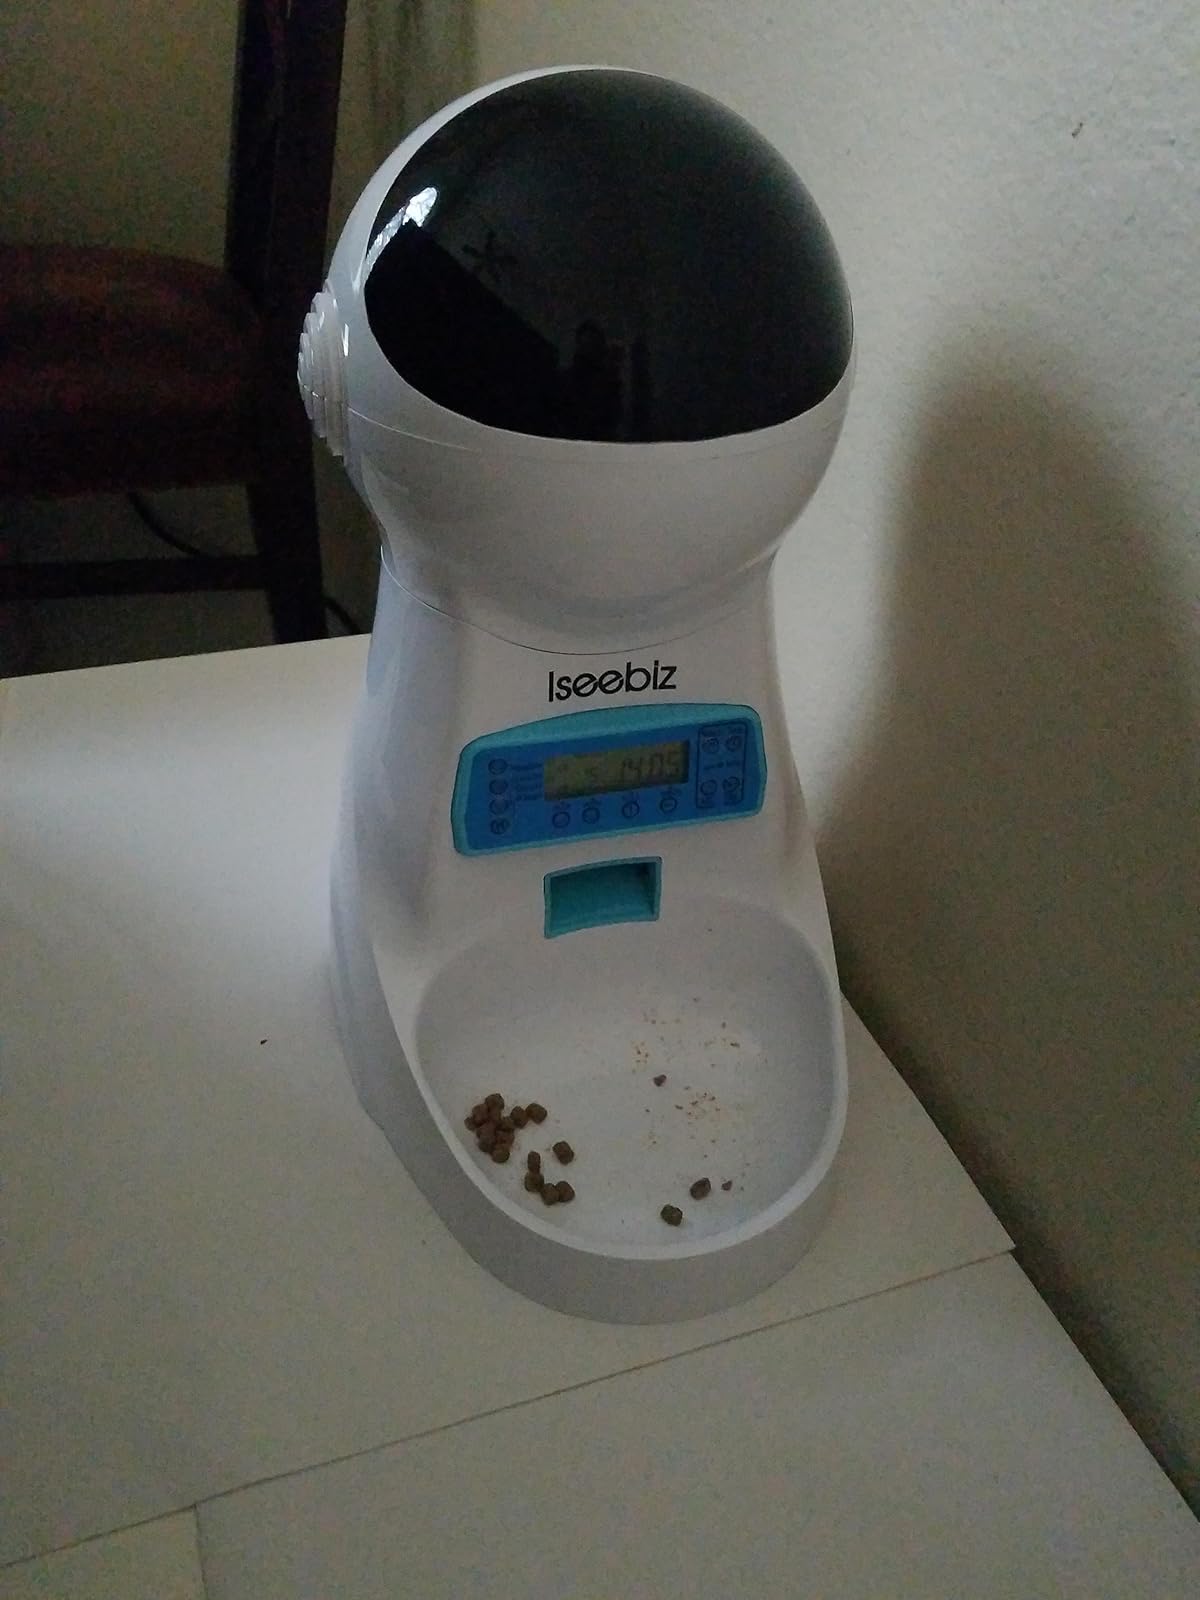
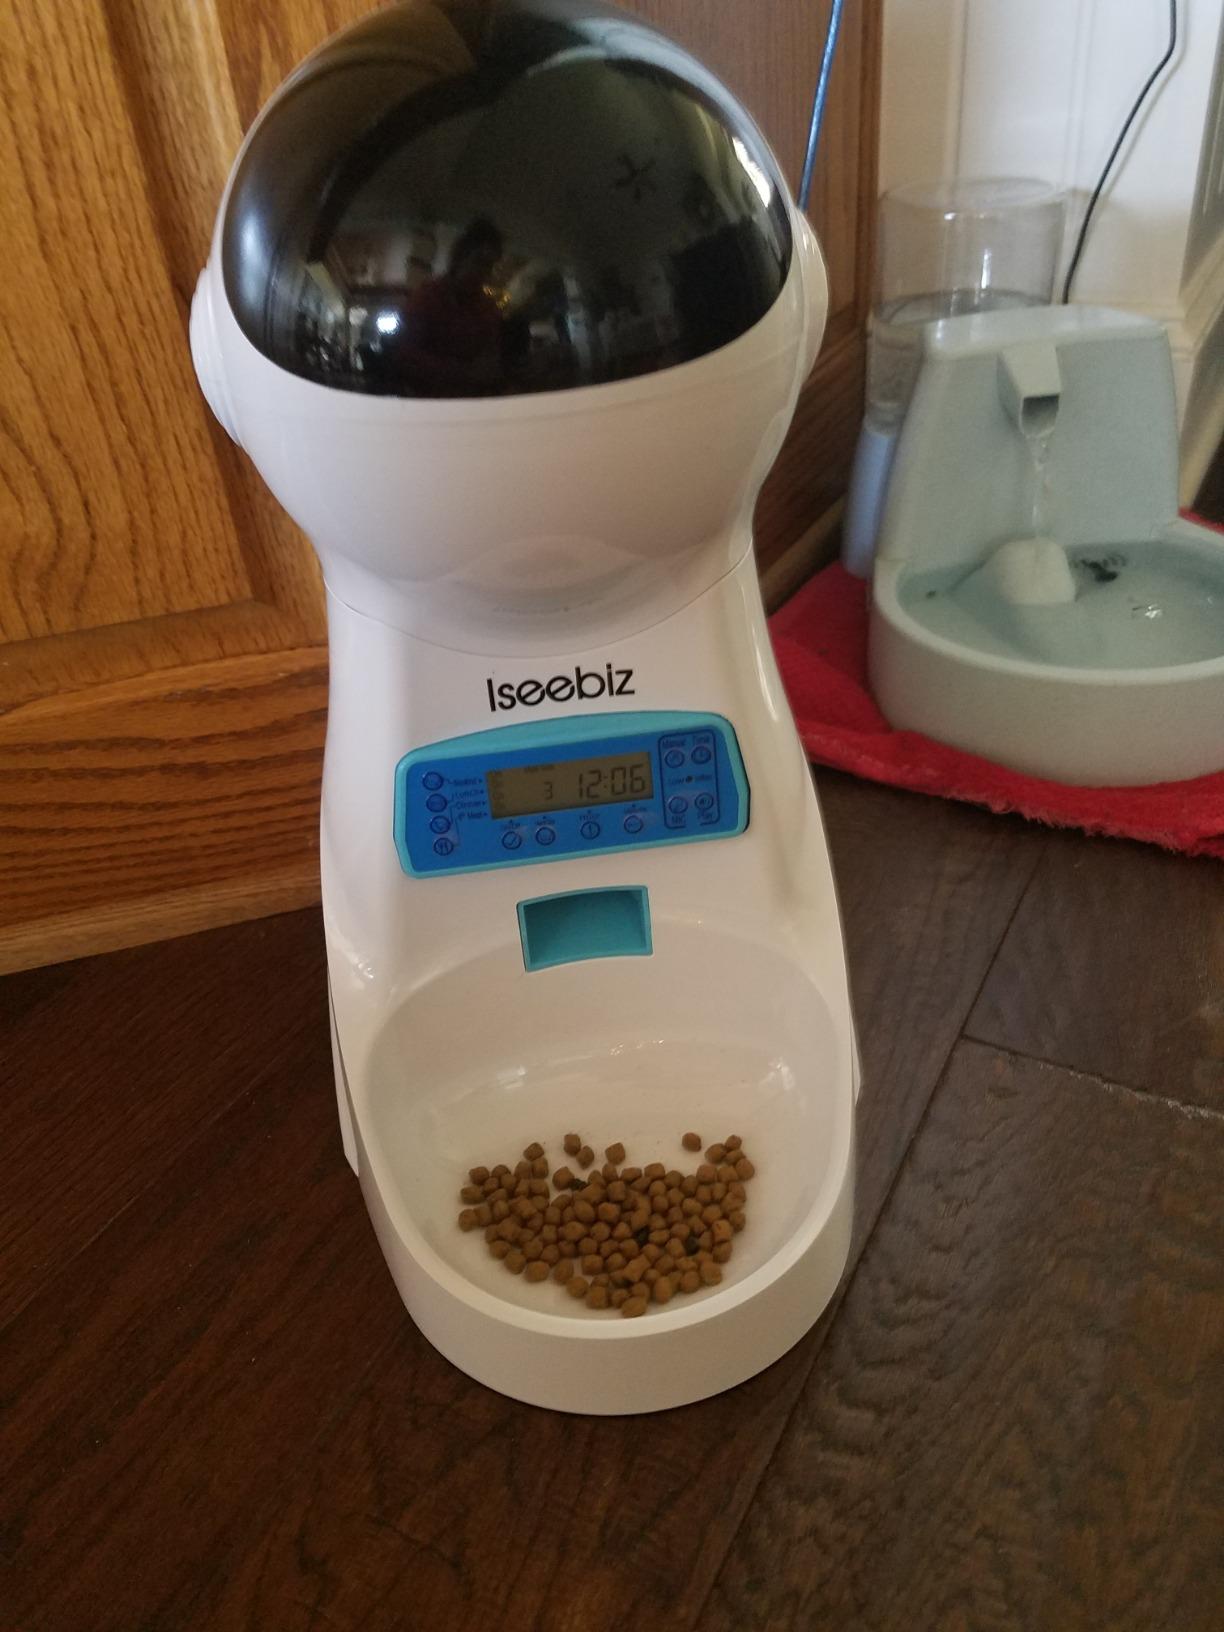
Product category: items_feeder
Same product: yes